Bass trombone

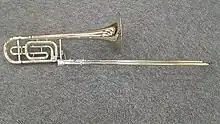
A single-valve bass trombone in B♭/F

From about the mid-nineteenth century, the bass trombone in G enjoyed a period of extended popularity in Britain and throughout most of the British Empire, and also a limited uptake in France. In British military and brass bands, the G bass trombone became standard, built largely by makers Besson, Boosey & Co., and Hawkes & Son (and later, Boosey & Hawkes) with no valves and a slide handle for reaching the longer sixth and seventh positions. The sight of the G bass trombone in the front rank of marching bands, with the player extending the long-handled slide, led to its "kidshifter" nickname, as if clearing a path for the band through the crowds.